List of birds of Botswana

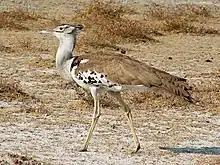
The kori bustard is the national bird of Botswana.

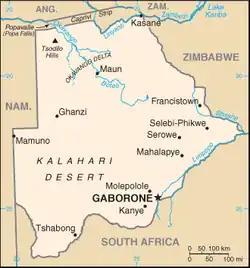
A map of Botswana

This is a list of the bird species recorded in Botswana. The avifauna of Botswana included a total of 615 species, as of May 2023, according to BirdLife Botswana's "Checklist of Birds in Botswana", supplemented by Avibase. Of them, three have been introduced by humans. None are endemic.